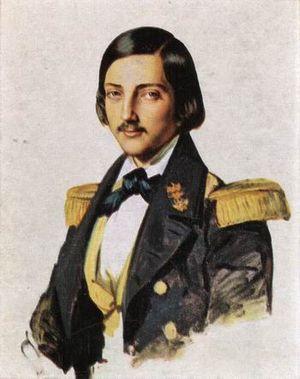
Le bombardement de Mogador est une attaque navale lancée entre les 15 et 16 août 1844 par le royaume de France contre la ville marocaine de Mogador, dans le cadre de la guerre franco-marocaine qui oppose les deux pays à la suite du soutien que porte le sultan Moulay Abderrahmane à l'émir Abdelkader.
La formule consacrée retour des cendres — le terme « cendres » étant pris non au sens propre mais au sens figuré de « restes mortels d'une personne » — désigne le rapatriement en France, en 1840, à l'initiative d'Adolphe Thiers et du roi Louis-Philippe, de la dépouille mortuaire de Napoléon Iᵉʳ et son inhumation aux Invalides.